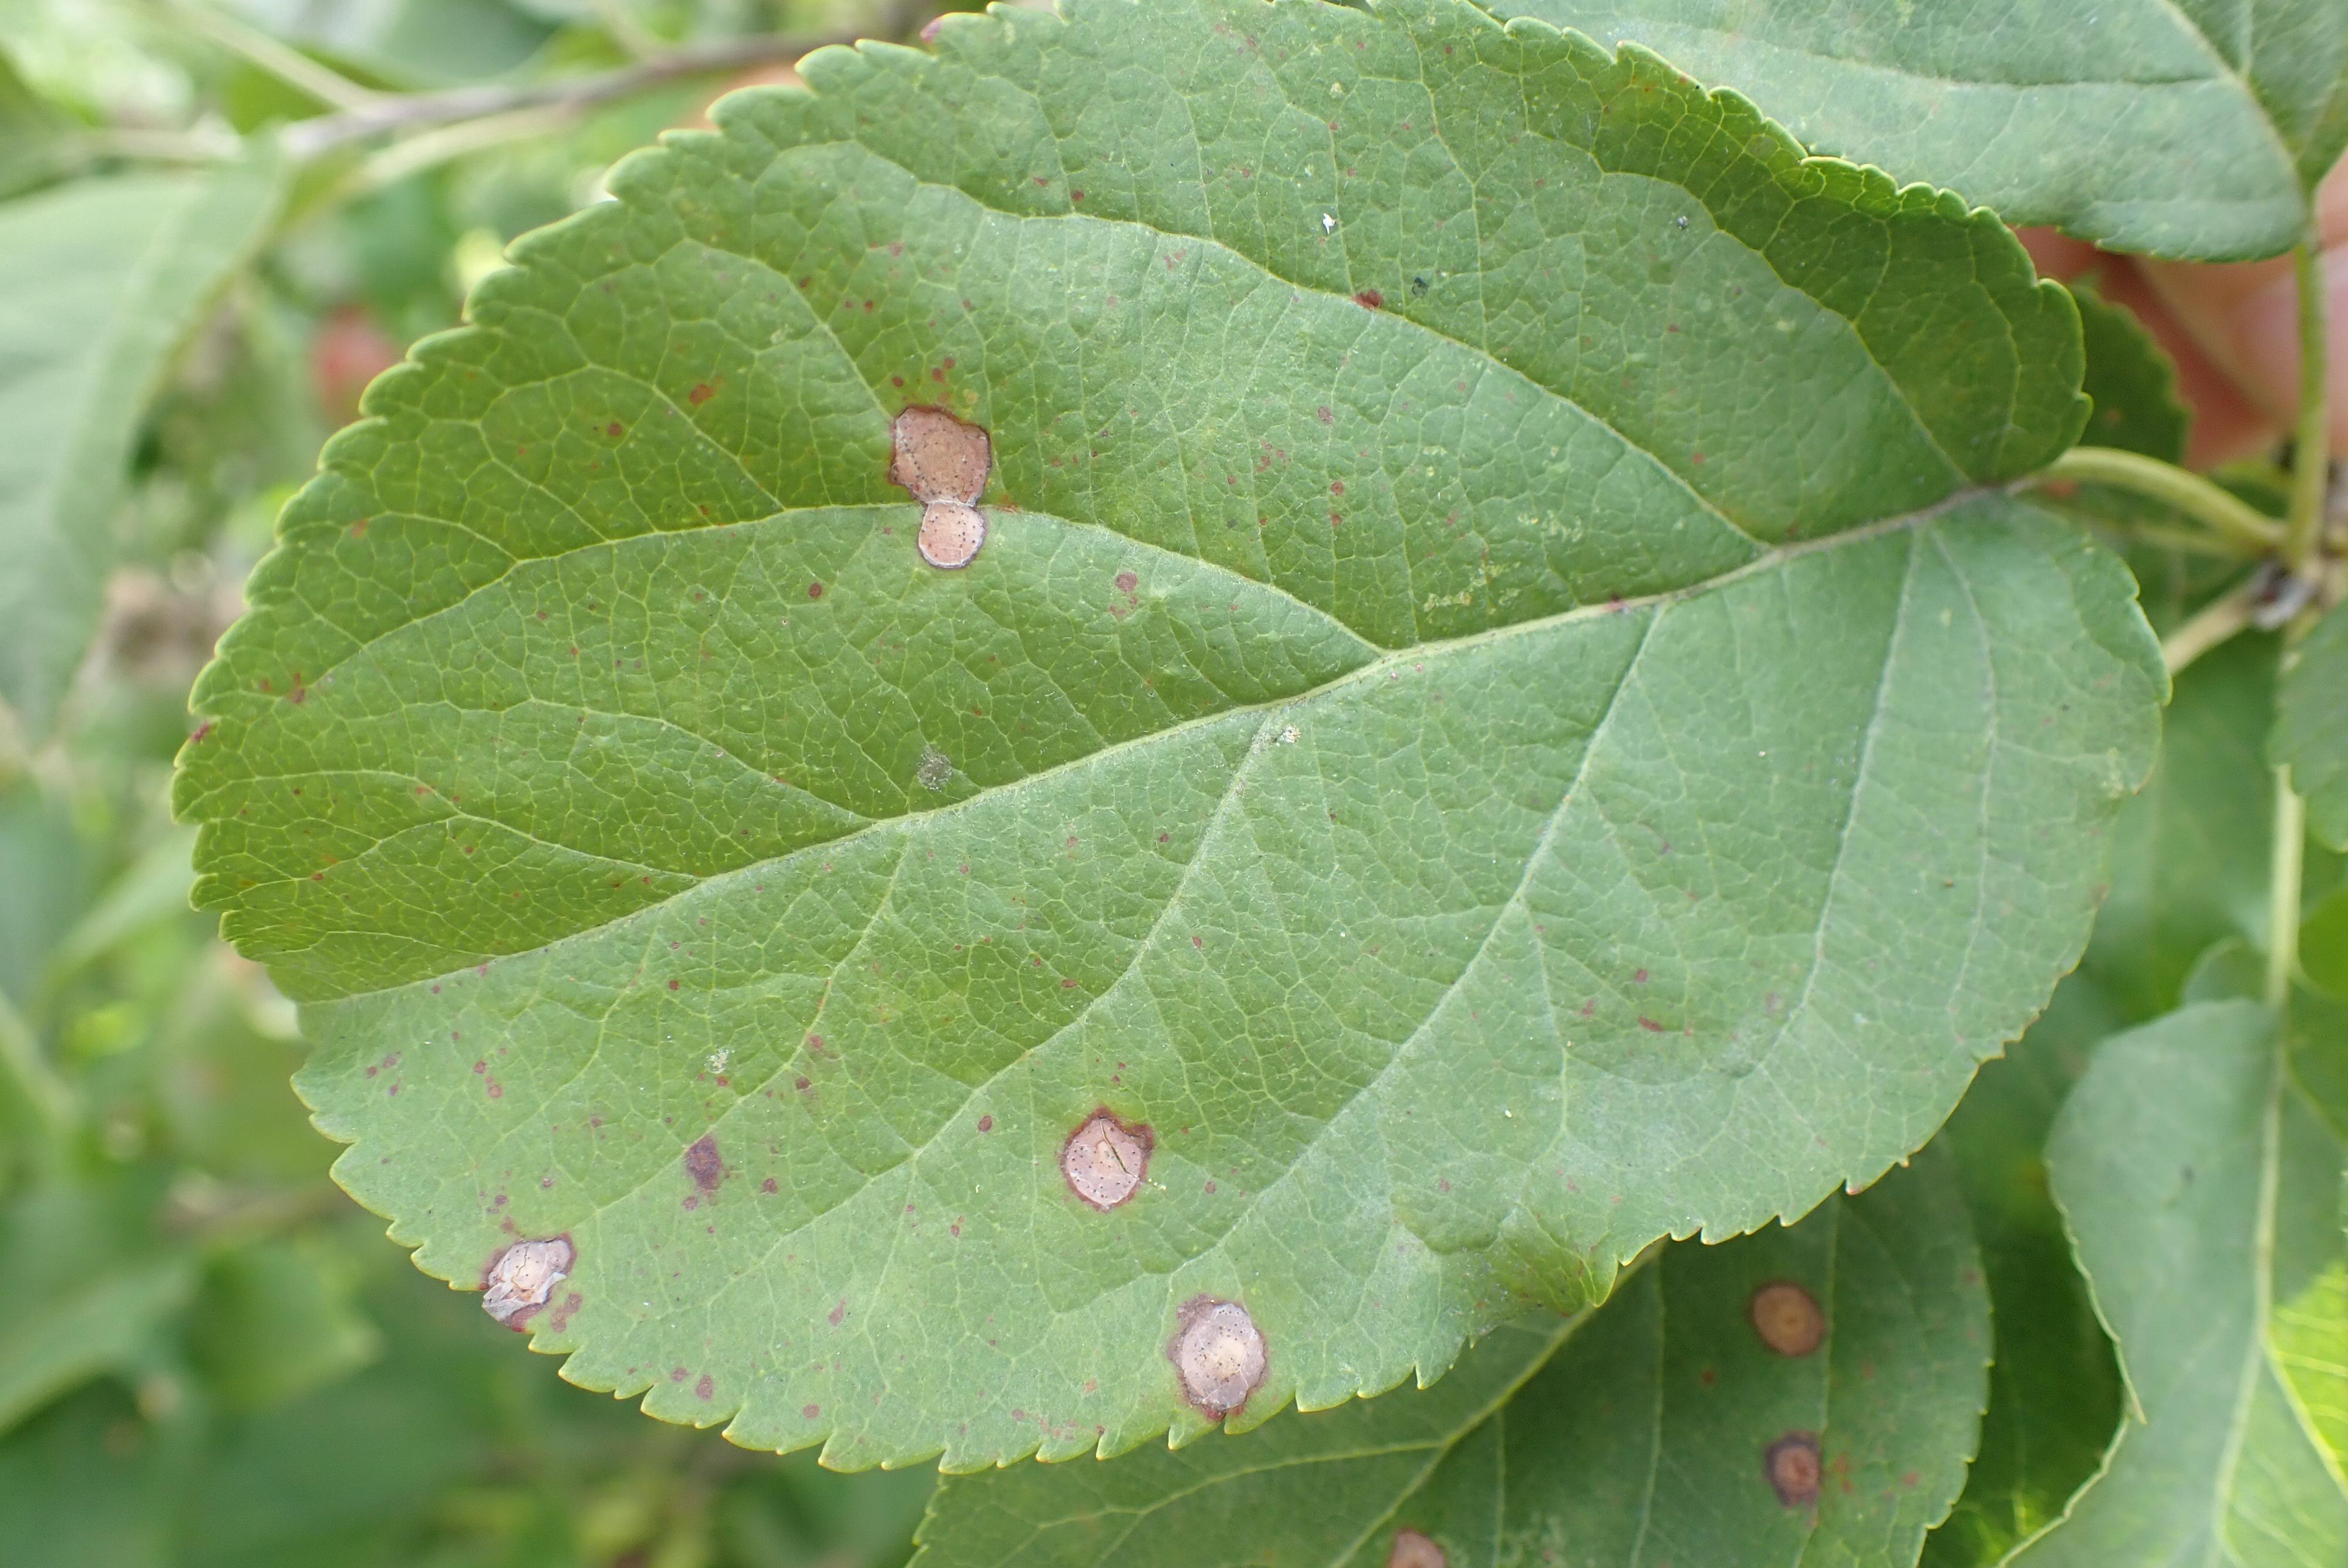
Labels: frog_eye_leaf_spot